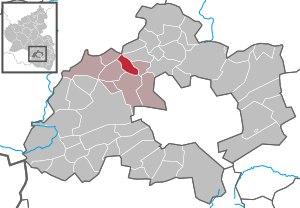
Erzenhausen est une municipalité de la Verbandsgemeinde Weilerbach, dans l'arrondissement de Kaiserslautern, en Rhénanie-Palatinat, dans l'ouest de l'Allemagne.